Peter Cornelius (singer-songwriter)

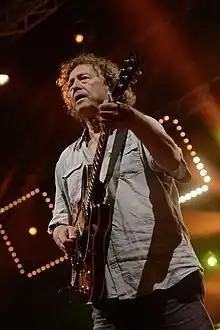
Peter Cornelius (2015)

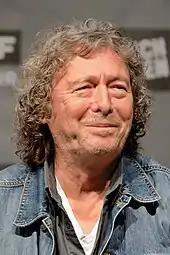
Peter Cornelius (2018)

Peter Cornelius (born 29 January 1951 in Vienna) is an Austrian singer-songwriter of Austropop, guitarist, and a former member of Enigma.